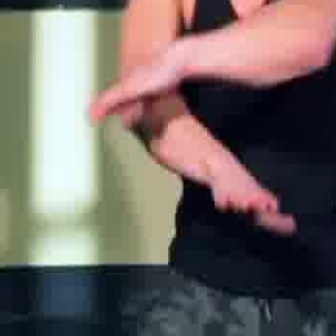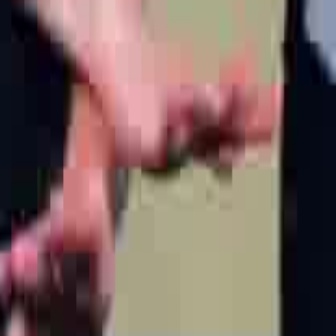
  Please identify the target specified by the bounding box [208,144,296,232] in the first image and locate it in the second image. Return the coordinates in [x_min,y_min,x_max,y_max] format.
Answer: [120,1,287,169]